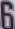
Number: 6